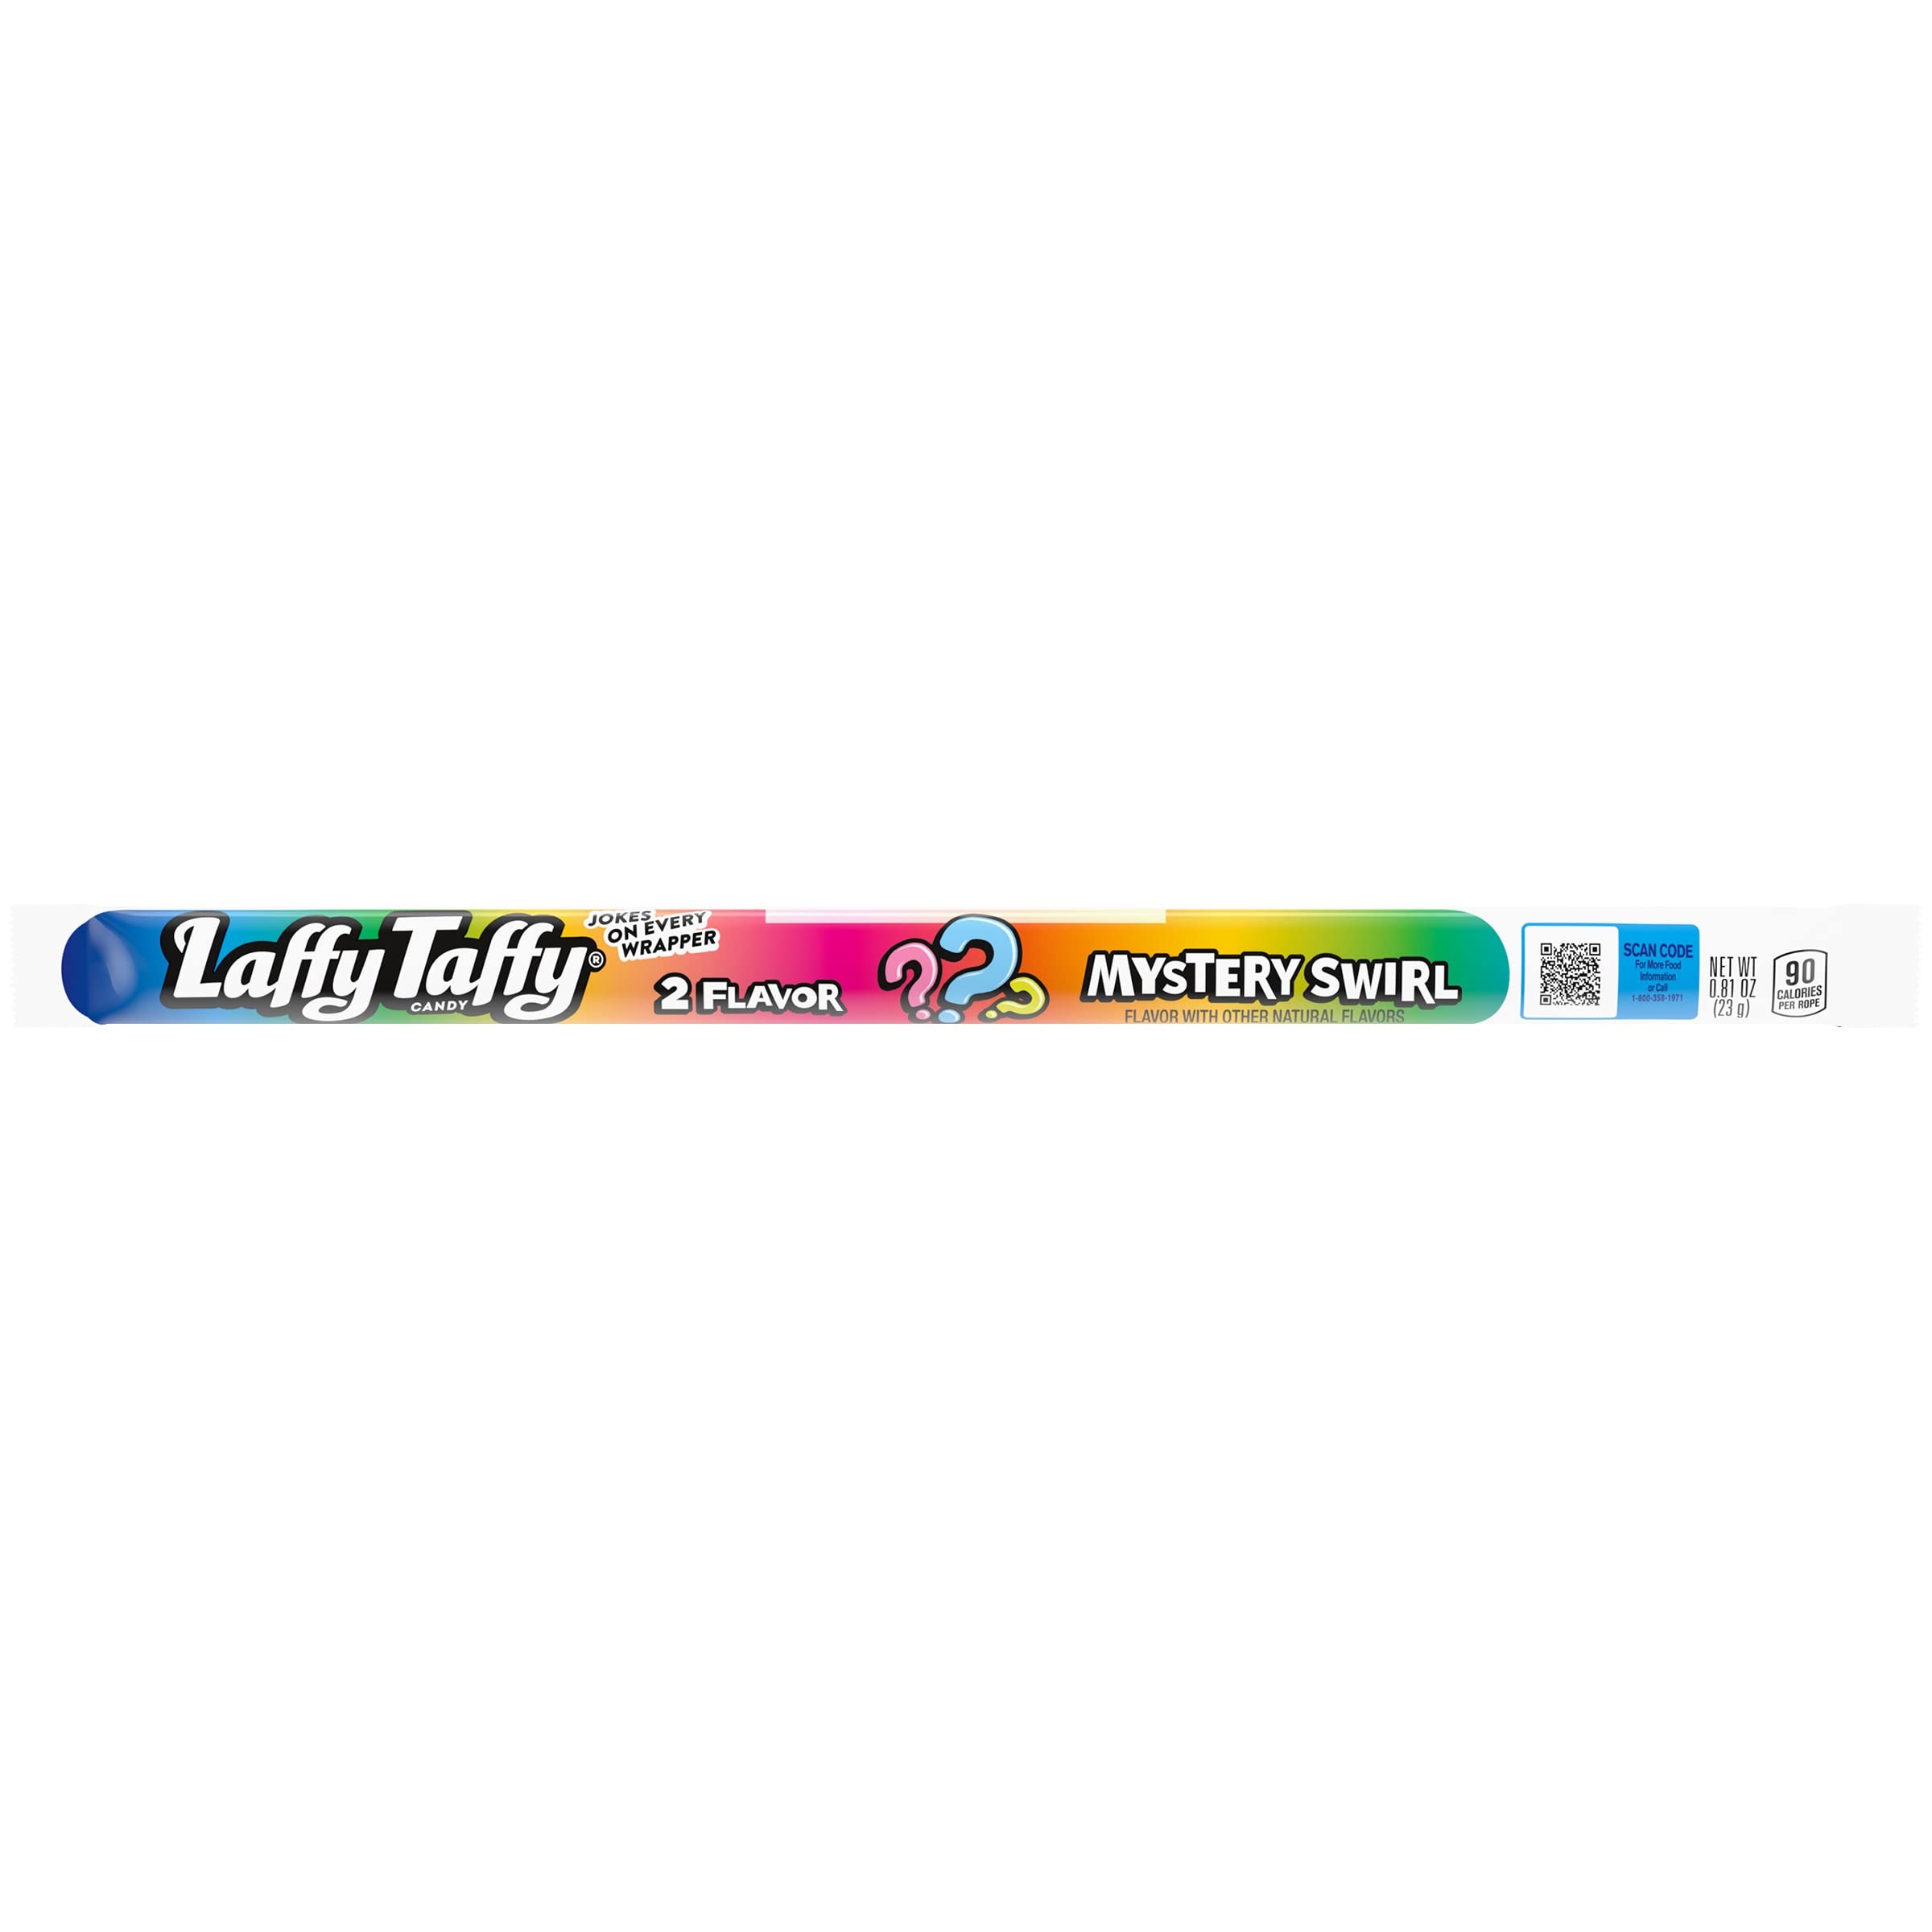
Item Name: Laffy Taffy 2 Flavor Mystery Swirl Rope .81-oz. - Case of 24
Bullet Point 1: We know, we know: Laffy Taffy flavors are all so good! If you can't decide on your favorite -- or you just love them all -- try 2 Flavor Mystery Swirl Laffy Taffy Ropes!
Bullet Point 2: Each wrapper contains one rope of Laffy Taffy in two juicy flavors, swirled together -- and no one knows what flavors you'll get.
Bullet Point 3: If you love a mystery -- and the soft texture and long-lasting chew of sweet, tart Laffy Taffy -- you'll love Laffy Taffy Rope 2 Flavor Mystery Swirl.
Bullet Point 4: Case Contains: 24 .81-oz. individually wrapped packages
Bullet Point 5: Kosher Certified Parve
Bullet Point 6: Made in the USA
Value: 0.81
Unit: Ounce

Price: 20